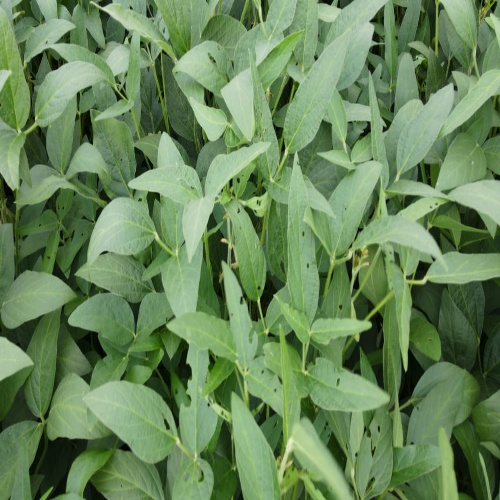
Label: Caterpillar